2019 Rally Sweden

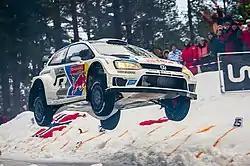
Sébastien Ogier and Julien Ingrassia driving a Volkswagen Polo R WRC at Colin's Crest Arena during Vargåsen.

Being first on the road meant Sébastien Ogier and Julien Ingrassia have to endure changeable conditions and unpredictable grip. As it turned out, it is highly risky. The six-time World Champions went off the road on Svullrya and stuck in the snowbank, which forced them to retire from the first leg. The other major victim was Jari-Matti Latvala and Miikka Anttila crew, who went wide over a crest on the final stage of Friday and cost them nearly twenty-four minutes to get unstuck. They chose to run under Rally2 regulation so that they reduced the time loss to ten minutes.